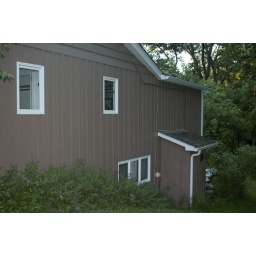
This is the house in foreclosure next door to us